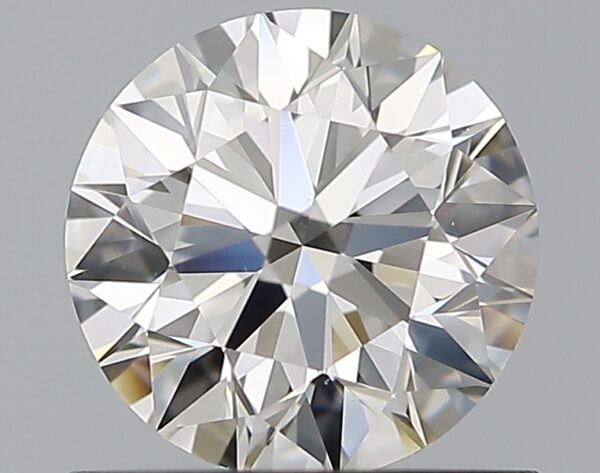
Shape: round
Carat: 0.78
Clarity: VVS2
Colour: H
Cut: EX
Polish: EX
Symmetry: EX
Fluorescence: N
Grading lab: GIA
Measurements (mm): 5.87 x 5.91 x 3.65